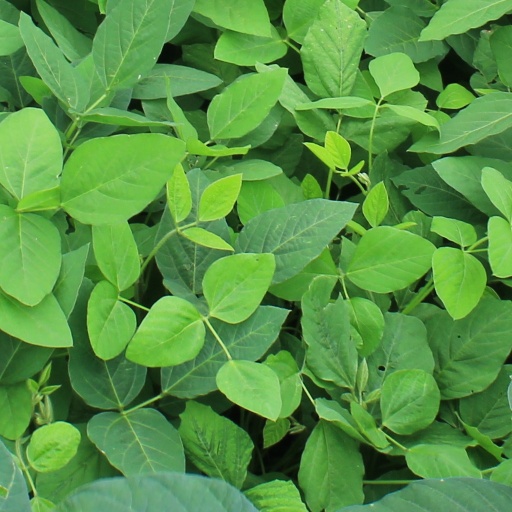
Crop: soybean